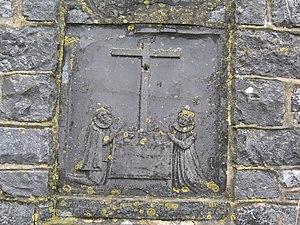
Croix, autel et bienfaiteurs dans un vieux mur (de la chapelle?) de Senenne, commune d'Anhée, près de Namur (Belgique).
Senenne est un hameau de la commune belge d'Anhée situé en Région wallonne dans la province de Namur. Sis sur les hauteurs en rive gauche de la Meuse, à deux kilomètres au sud du village d'Anhée sur la route de Grange, il se limite a quelques bâtiments dont certains sont très anciens.